Abtwil, Aargau

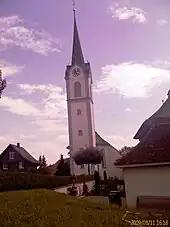
Church in Abtwil

From the , 491 or 72.8% were Roman Catholic, while 79 or 11.7% belonged to the Swiss Reformed Church. Of the rest of the population, there was 1 individual who belonged to the Christian Catholic faith.